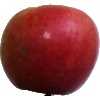
Label: apple_crimson_snow